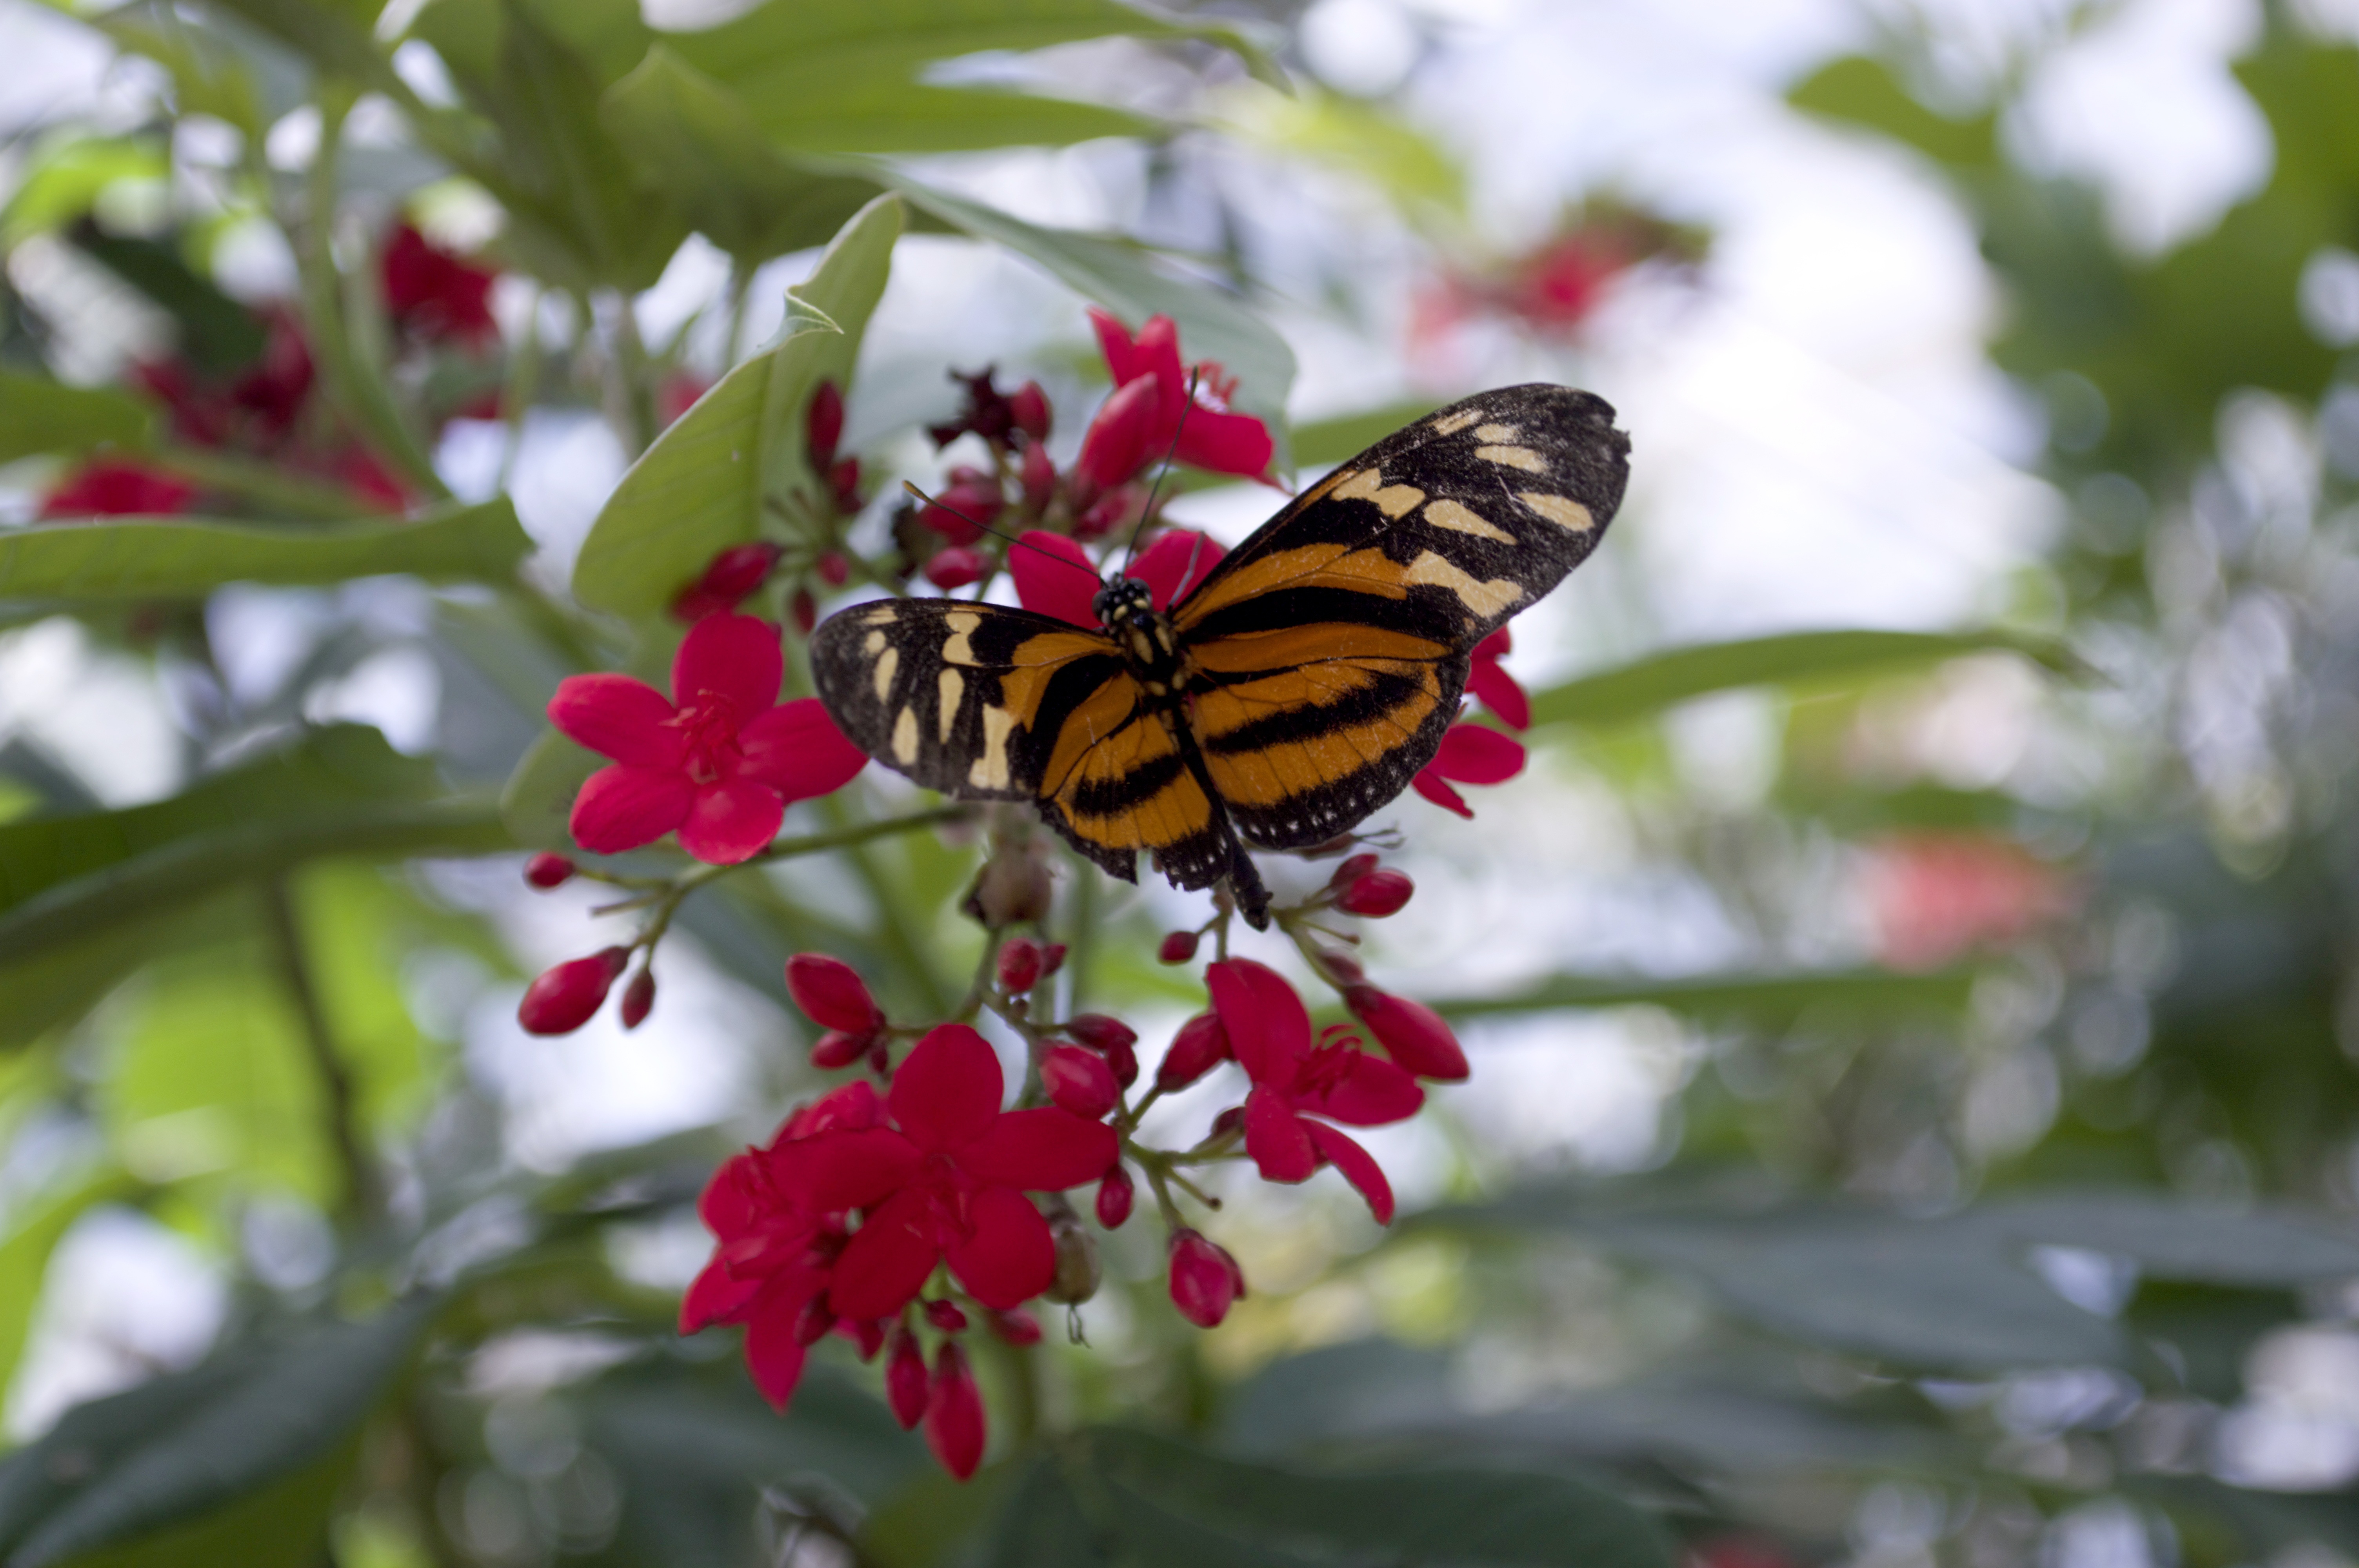
nature, blossom, leaf, flower, orange, insect, bug, botany, butterfly, flora, fauna, invertebrate, monarch butterfly, wings, nectar, macro photography, arthropod, pollinator, heliconius, moths and butterflies, isabella's eueides, eueides, longwing